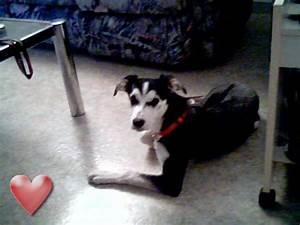
dog